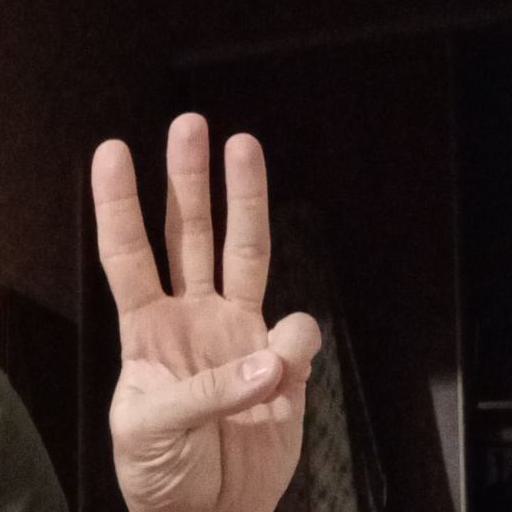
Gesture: three